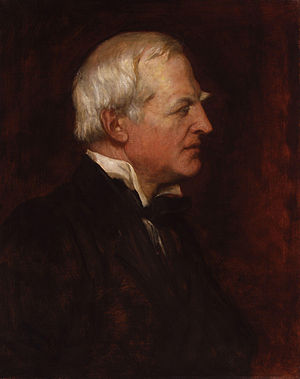
Home Secretary / Liste over Home Secretaries / 1801–1900
Secretary of State for the Home Department almindeligvis kaldet Home Secretary er titlen på den britiske minister, som leder Home Office, der er et af de fire vigtigste statsembeder.